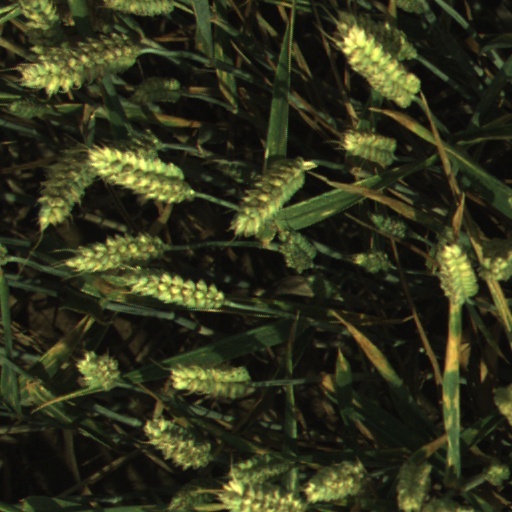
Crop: wheat